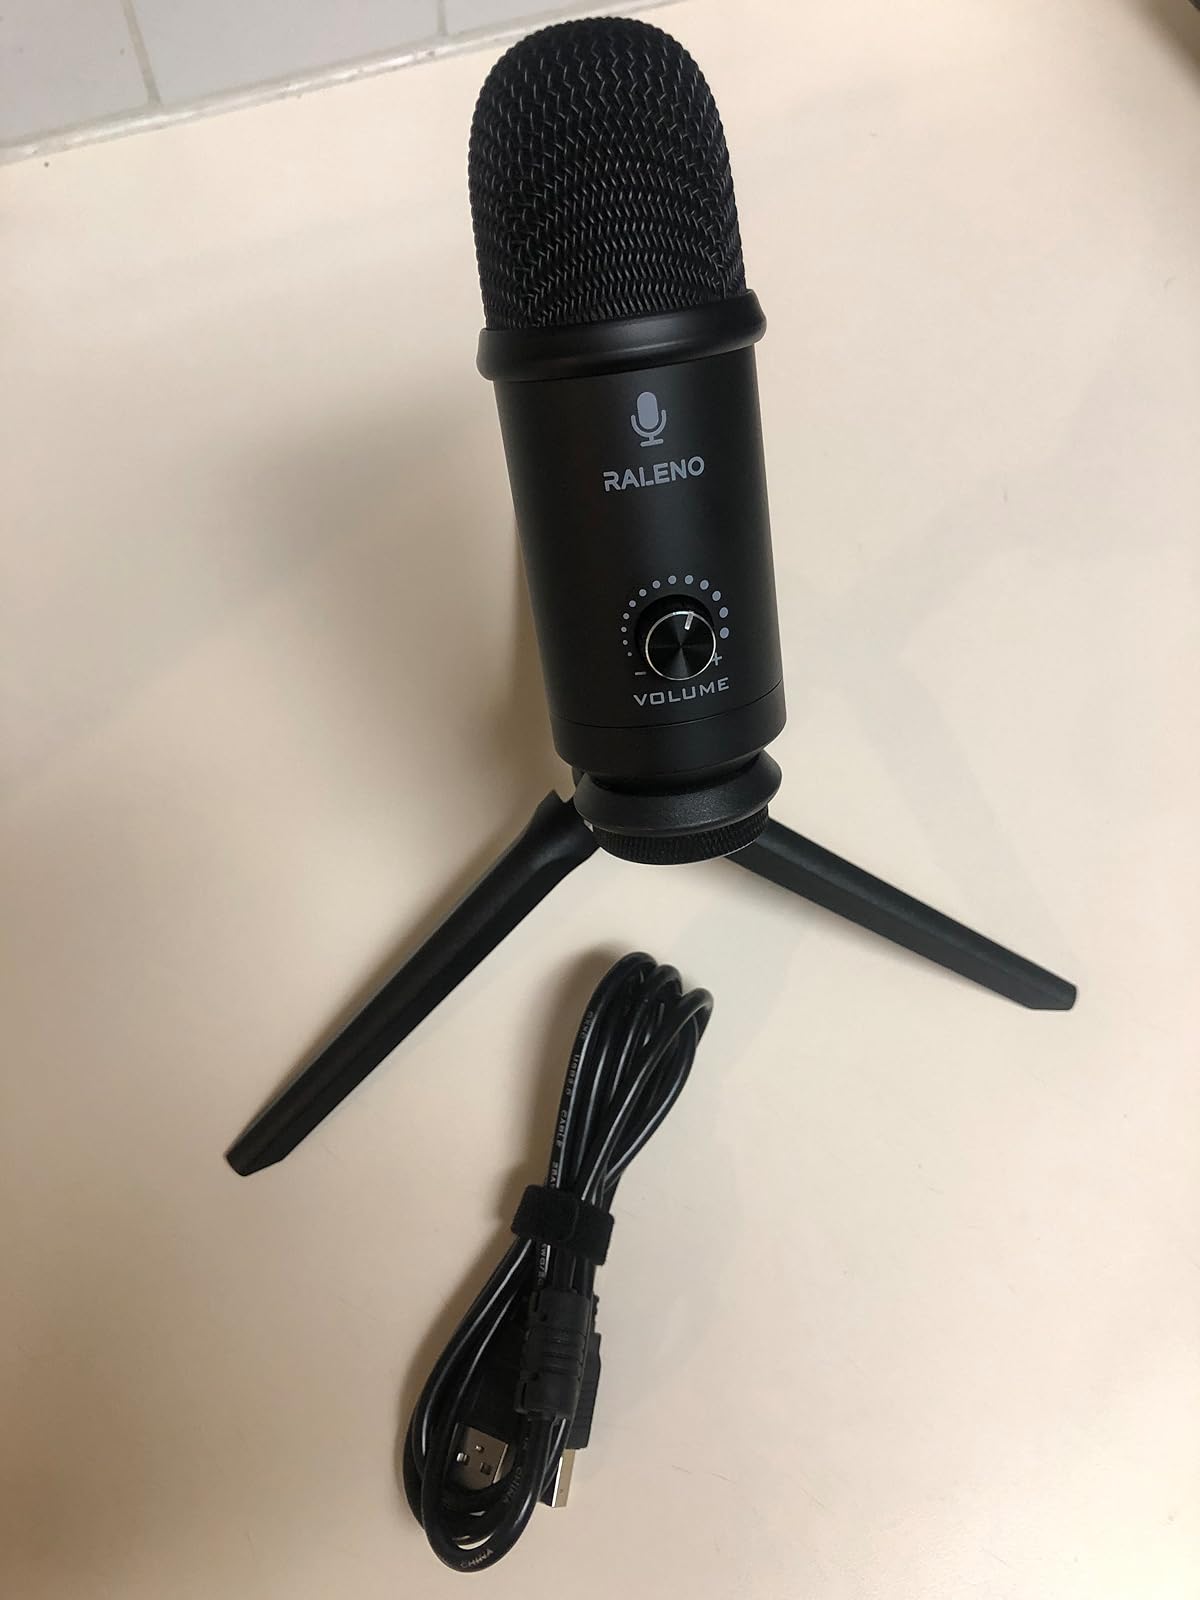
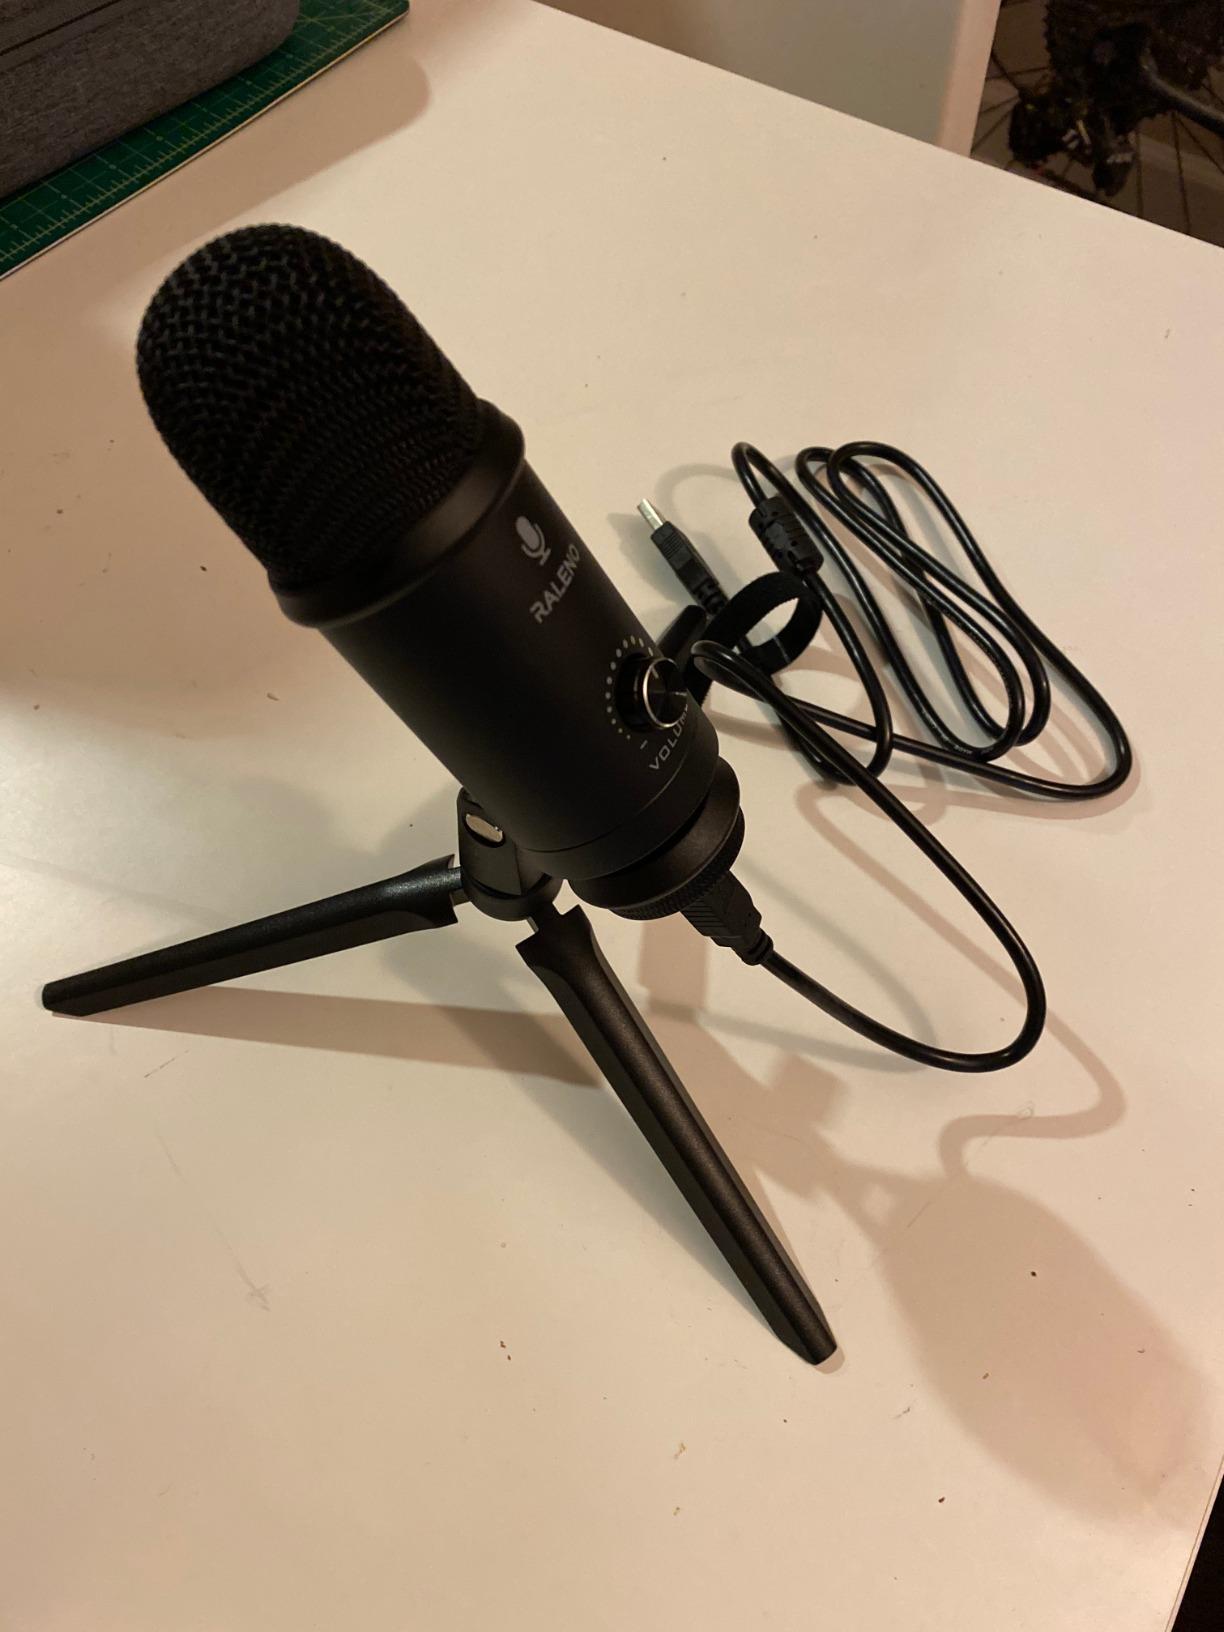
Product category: microphone
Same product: yes